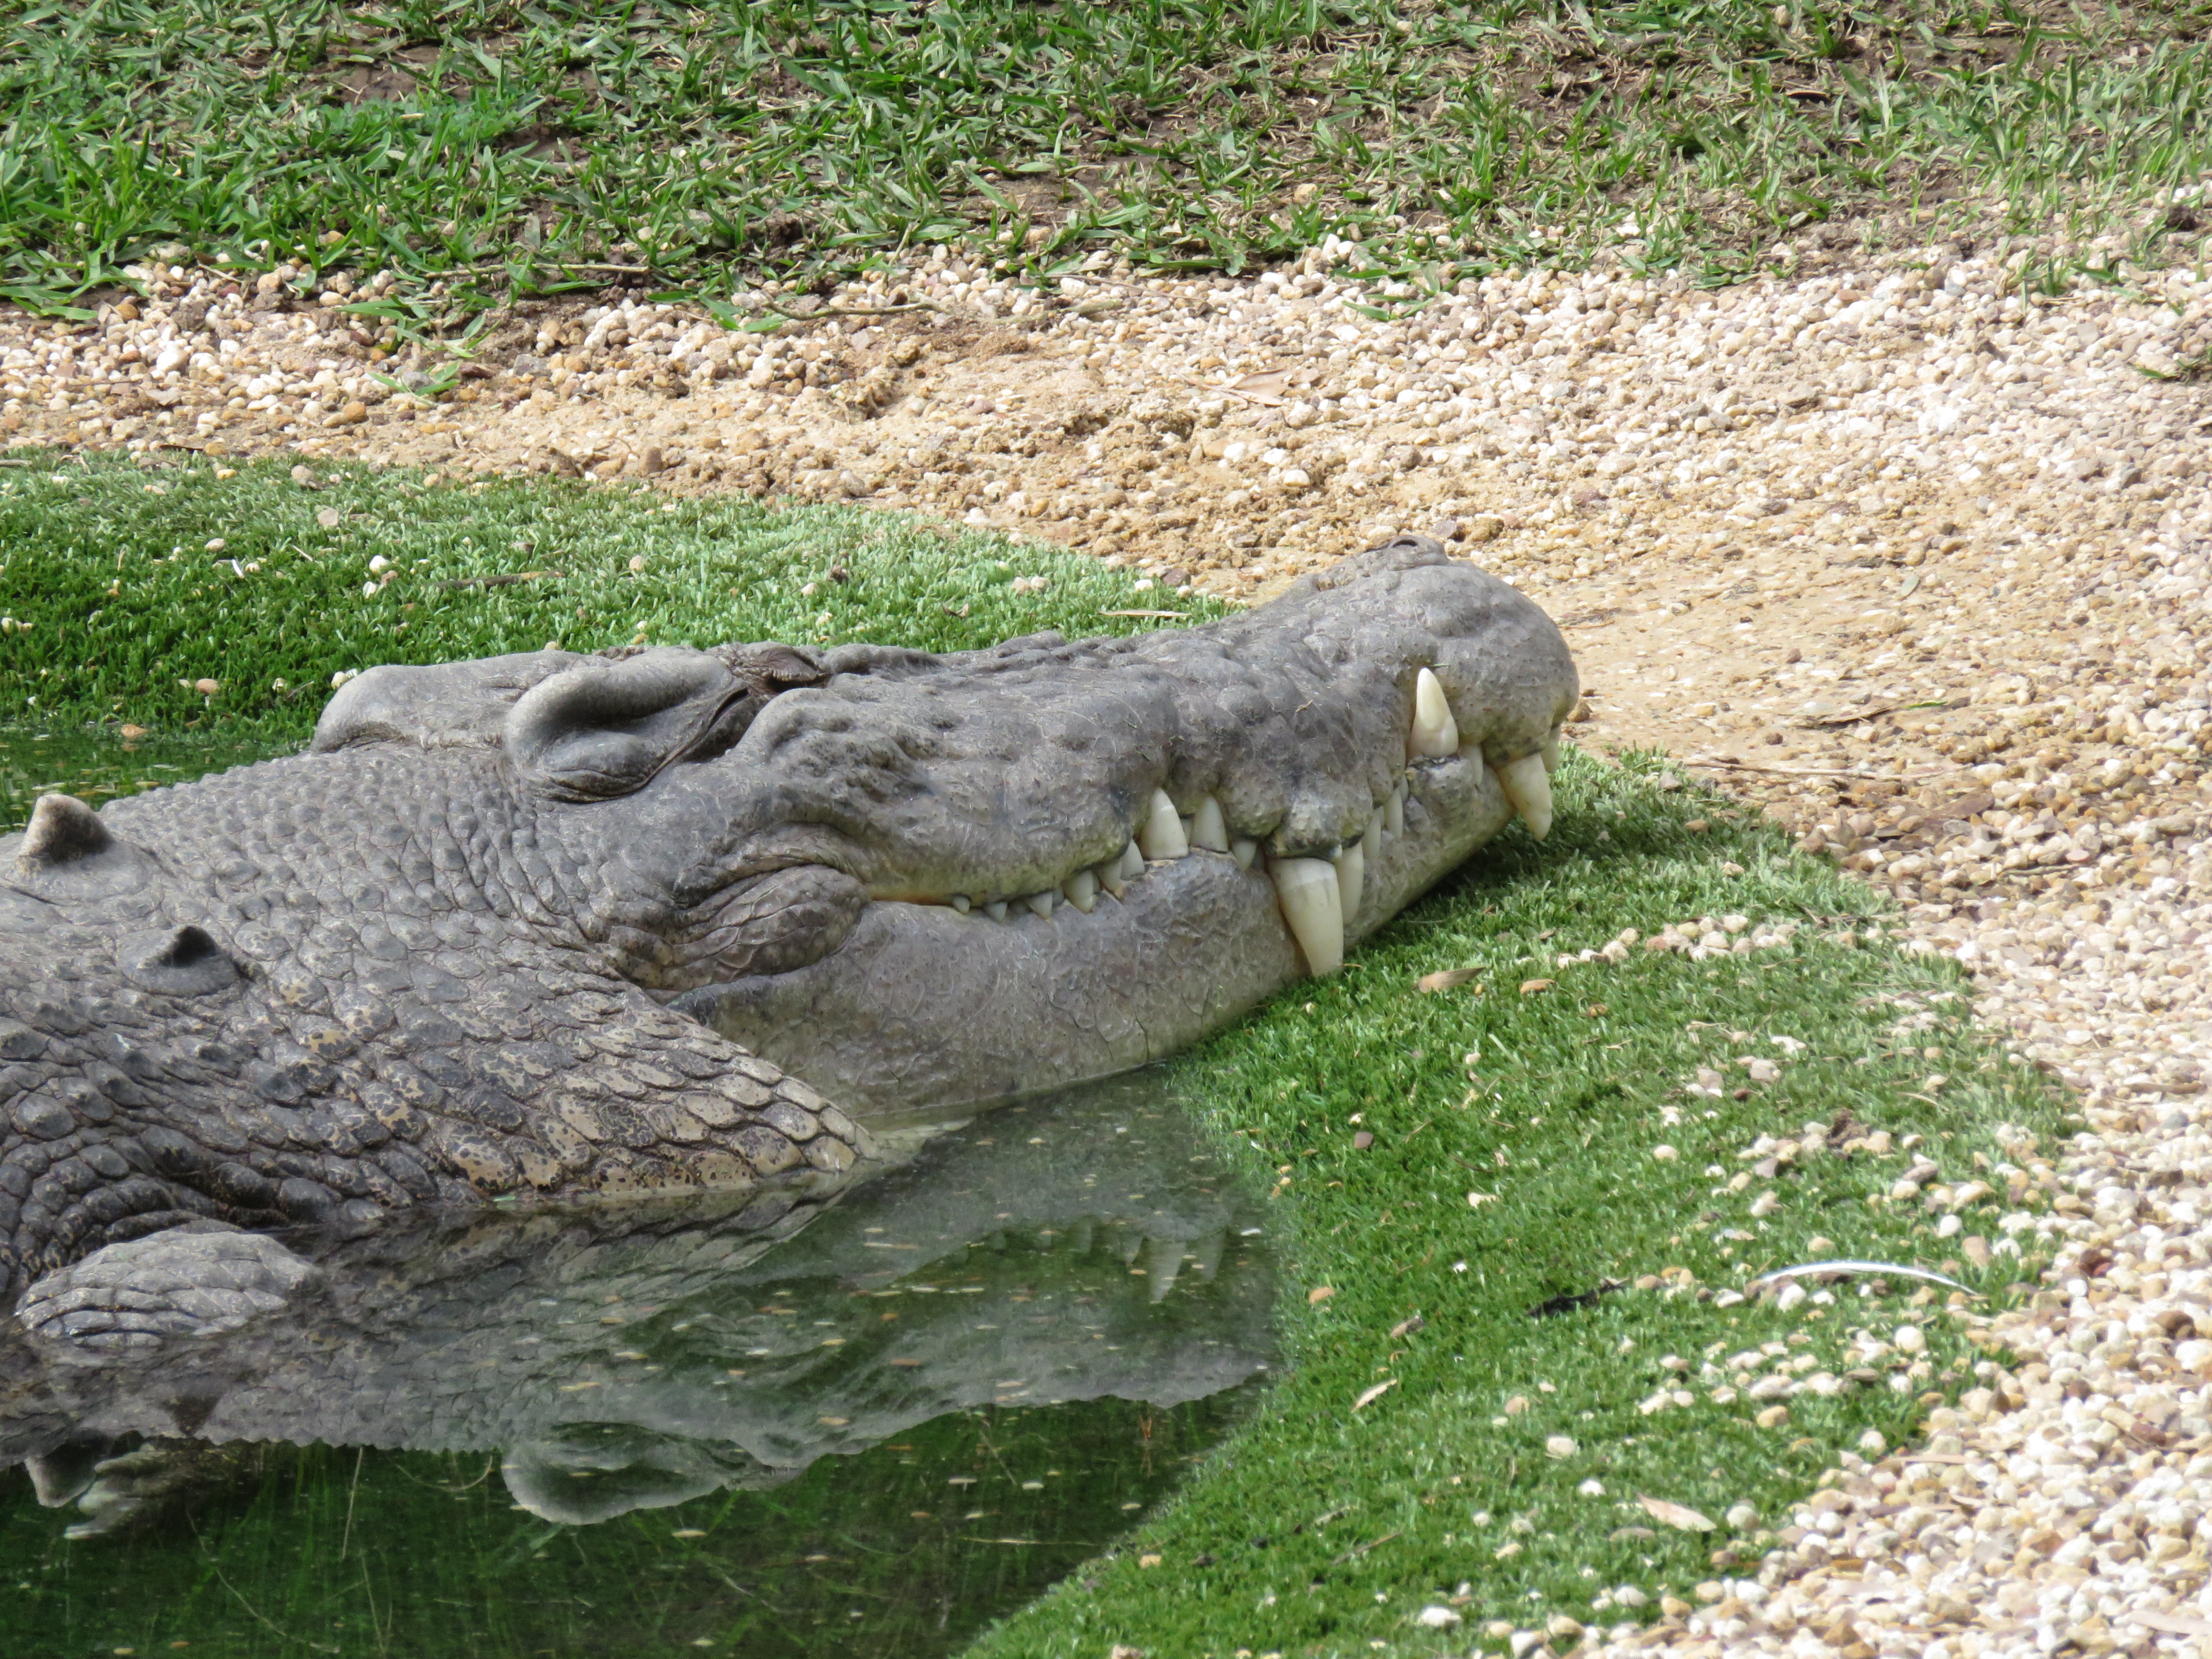
nature, animal, wildlife, wild, statue, zoo, green, predator, reptile, smiling, smile, crocodile, alligator, sculpture, art, tooth, crocodilia, nile crocodile